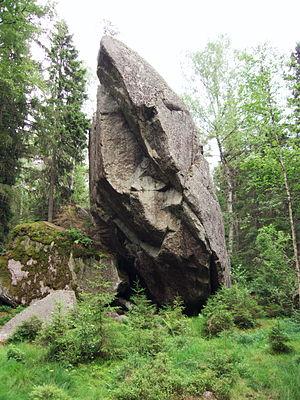
Le parc national de Tiveden est un parc national situé dans les communes de Laxå et Karlsborg, dans la province historique de Västergötland en Suède. Il couvre 2 030 ha d'une forêt ancienne, sur un terrain au relief accidenté. Le parc national fut fondé en 1983, et est administré par Naturvårdsverket et le comté d'Örebro, bien qu'une partie de sa surface se trouve dans le comté de Västra Götaland.